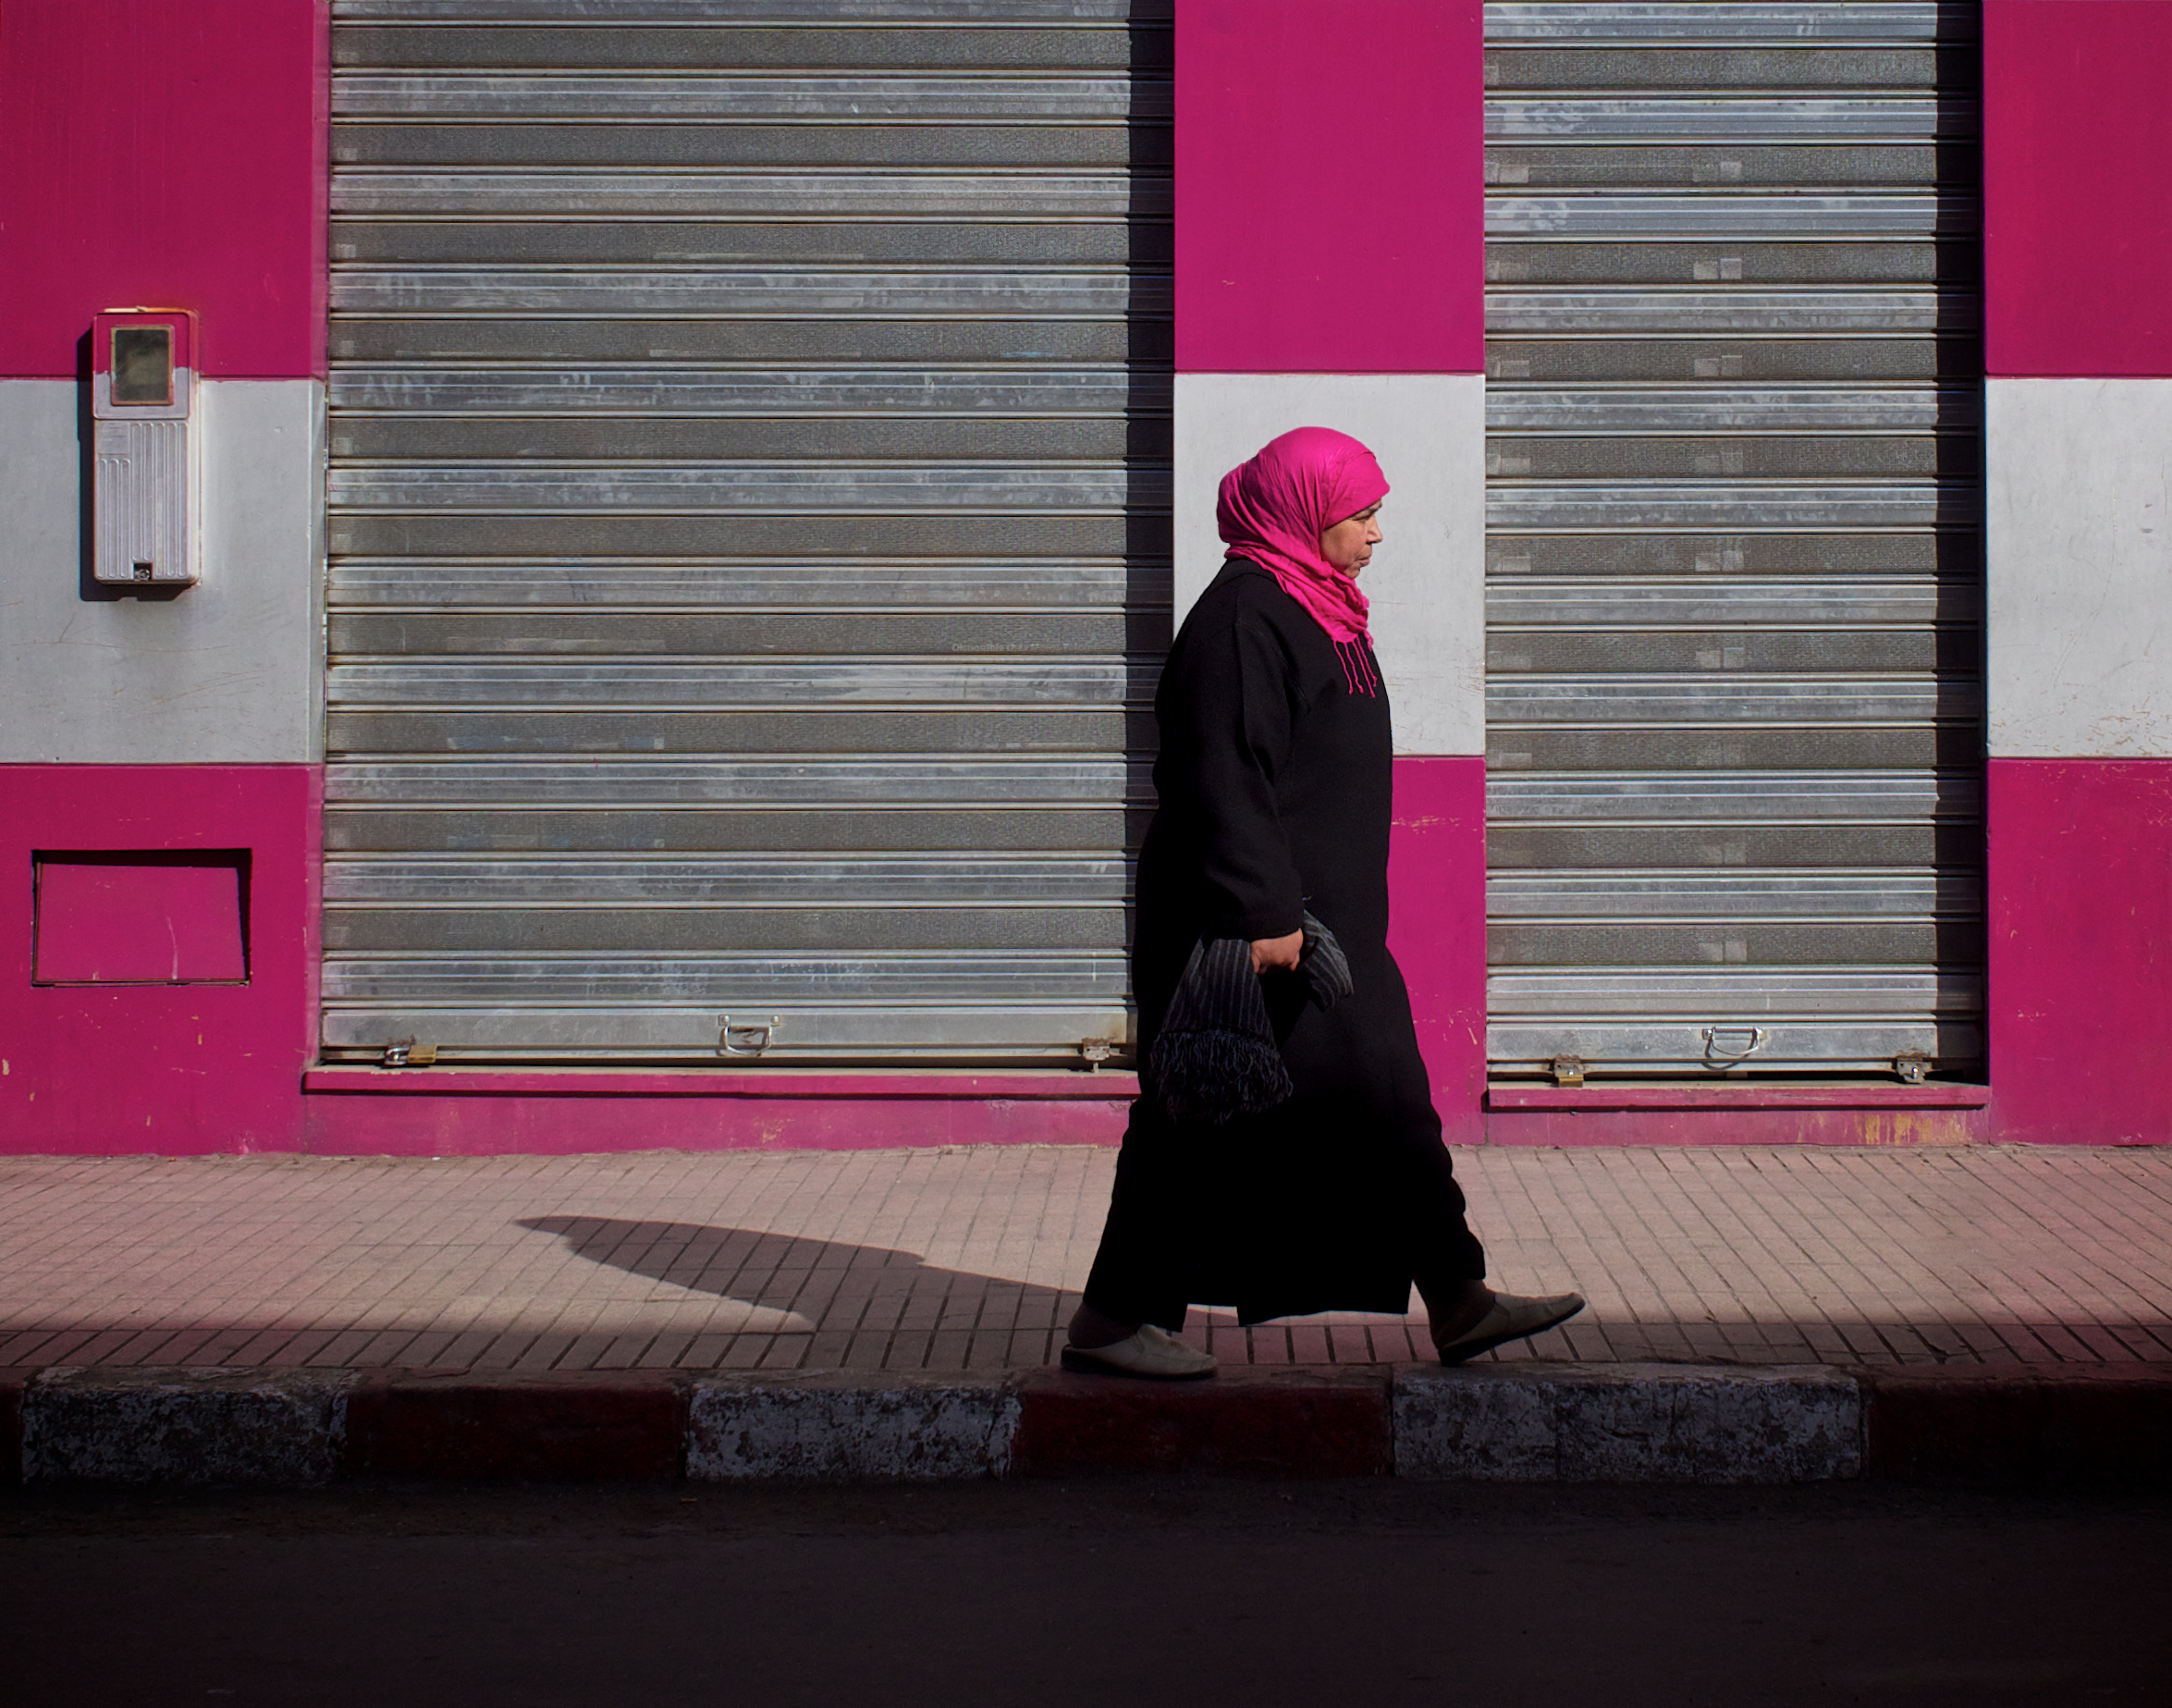
white, street, photography, wall, ebook, red, color, training, black, pink, interior design, streetphotography, flickr, thomas, video, olympus, photograph, omd, image, fuji, shape, leica, monochrom, leuthard, hcb, thomasleuthard, window covering, human positions